Shirley Temple's Storybook

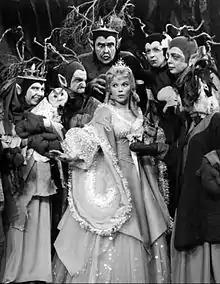
Shirley Temple in the episode "The Princess and the Goblins" (1961)

Random House published three fairy tale collections under Temple's name based on the first season: "Shirley Temple's Storybook" (the complete season, except for "Hiawatha" and "Mother Goose," and including one additional story, "The Valiant Little Tailor"), "Shirley Temple's Fairyland" (selections from the first season), and "Shirley Temple's Stories That Never Grow Old" (selections from the first season). A fourth book, "Shirley Temple's Favorite Tales of Long Ago" (illustrated and published by Random House in 1958) includes "The Magic Fishbone", "The Nightingale", "The Valiant Little Tailor", and "The Little Lame Prince".